Cathedral school

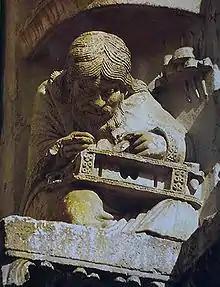
Philosopher on one of the archivolts over the right door of the west portal at Chartres Cathedral

In the later Roman Empire, as Roman municipal education declined, bishops began to establish schools associated with their cathedrals to provide the church with an educated clergy. The earliest evidence of a school established in this manner is in Visigothic Spain at the Second Council of Toledo in 527. These early schools, with a focus on an apprenticeship in religious learning under a scholarly bishop, have been identified in other parts of Spain and about twenty towns in Gaul (France) during the sixth and seventh centuries.